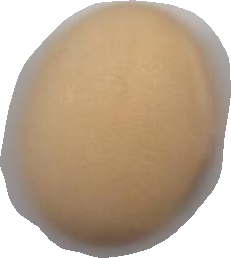
Variety: Anjasmoro